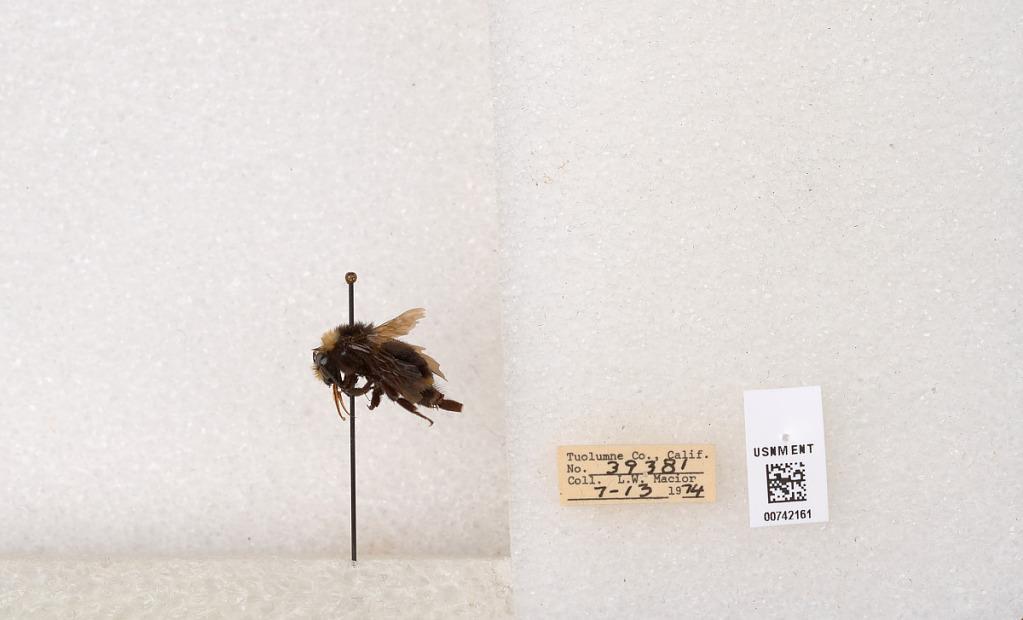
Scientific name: Bombus (Pyrobombus) vosnesenskii Radoszkowski
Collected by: L. Macior
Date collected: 1974-7-13
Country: United States
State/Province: California
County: Tuolumne
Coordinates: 37.9712, -120.228